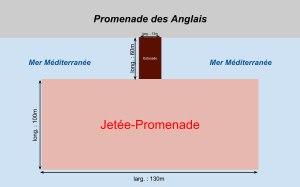
La Jetée-Promenade de Nice est un ancien bâtiment, construit sur pilotis sur la mer face au jardin public en 1882 et détruit en 1944. Elle avait une vocation ludique et touristique pour contenter les touristes, Anglais notamment, qui affluaient sur la Côte d’Azur. La jetée niçoise s'inspirait en bonne part de la Jetée de Brighton.